Michael Smerconish

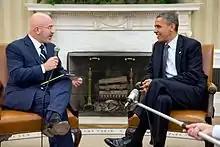
Smerconish interviewing President Barack Obama in the Oval Office on October 26, 2012

In February 2009, Smerconish's radio show went into national syndication, and on August 20, 2009, he became the first talk radio host to interview President Barack Obama live from the White House. He also interviewed Presidents Jimmy Carter, George H. W. Bush, Bill Clinton, and George W. Bush, as well as Vice Presidents Al Gore, Dick Cheney, and Joe Biden.